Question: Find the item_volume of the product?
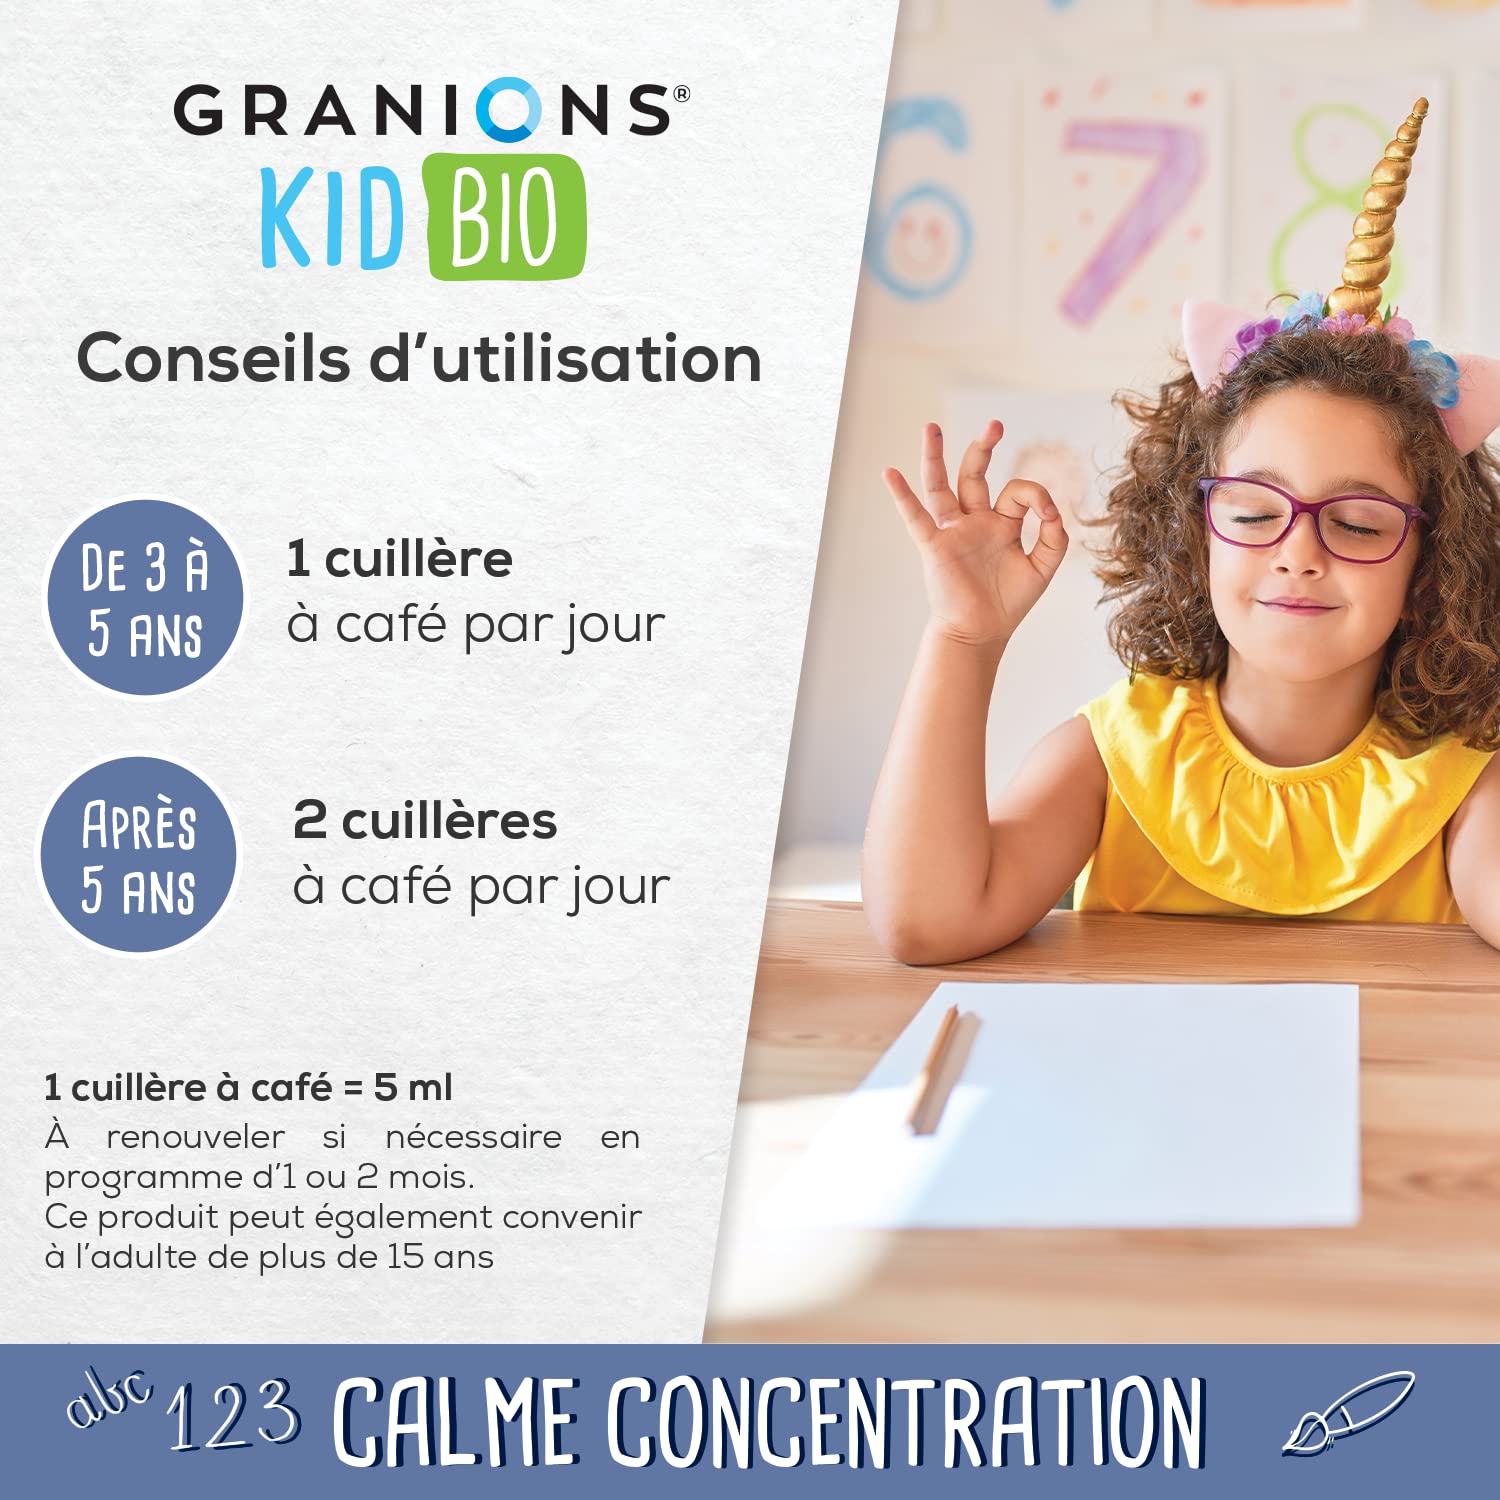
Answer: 5.0 millilitre